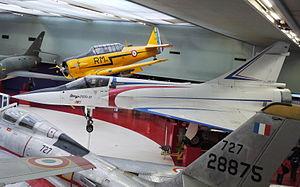
Chasseur Mirage prototype 2000-01 (1961), Musée de l'Air et de l'Espace, Paris Le Bourget (France)